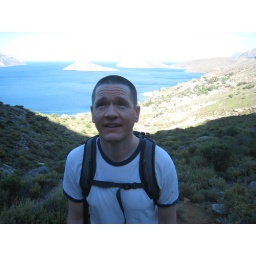
My first hike to my first outdoor climb in years and boy those walls looked big.